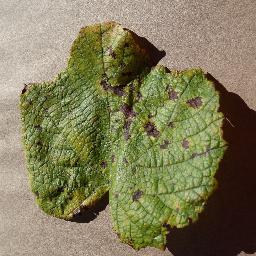
Label: Grape___Leaf_blight_(Isariopsis_Leaf_Spot)